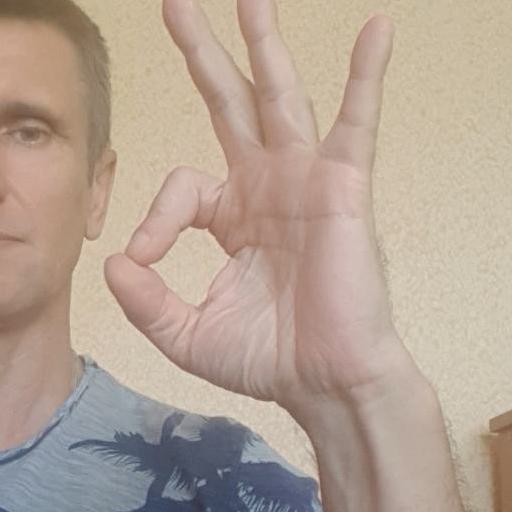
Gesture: ok